Chingford War Memorial

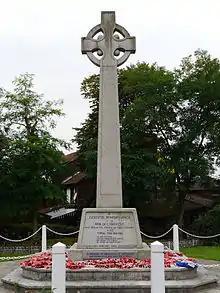
Chingford War Memorial

Chingford War Memorial is a Grade II listed war memorial cross at the junction of King's Head Hill and The Ridgeway, Chingford, London, E4.